Donatário

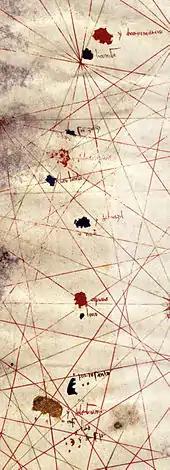
A anonymous Venetian map of the islands of the Azores (Biblioteca Nazionale Marciana), Venice

Normally, the "donatário" was the recipient of a captaincy, a territorial division and land grant, within Portuguese colonies. It was an effective administrative system that ceded certain rights and responsibilities to the "donatário", facilitating the settlement of unpopulated places with little cost to the Crown.